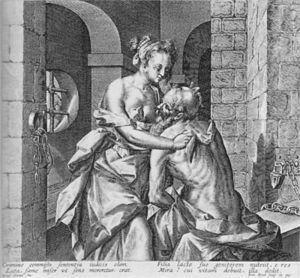
Daniel Soreau est un peintre réformé wallon de l'époque baroque, spécialisé dans les natures mortes, et qui était établi dans la ville de Hanau.